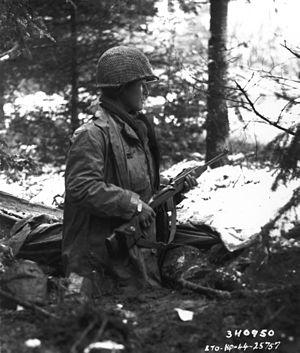
"Au sein des forces armées des États-Unis de la Seconde Guerre mondiale, la 442ᵉ Regimental Combat Team était une unité d’infanterie de l'United States Army formée par des volontaires Nippo-Américains engagés pour démontrer la loyauté et le patriotisme des Nippo-Américains envers la nation d'adoption de leurs parents, alors que leurs familles étaient incarcérées dans dix camps d'internement sur le territoire américain, le gouvernement ayant peur d' ""espionnite"".